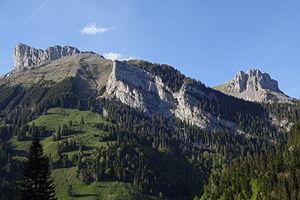
La biosphère de l'Entlebuch est une aire protégée de Suisse.